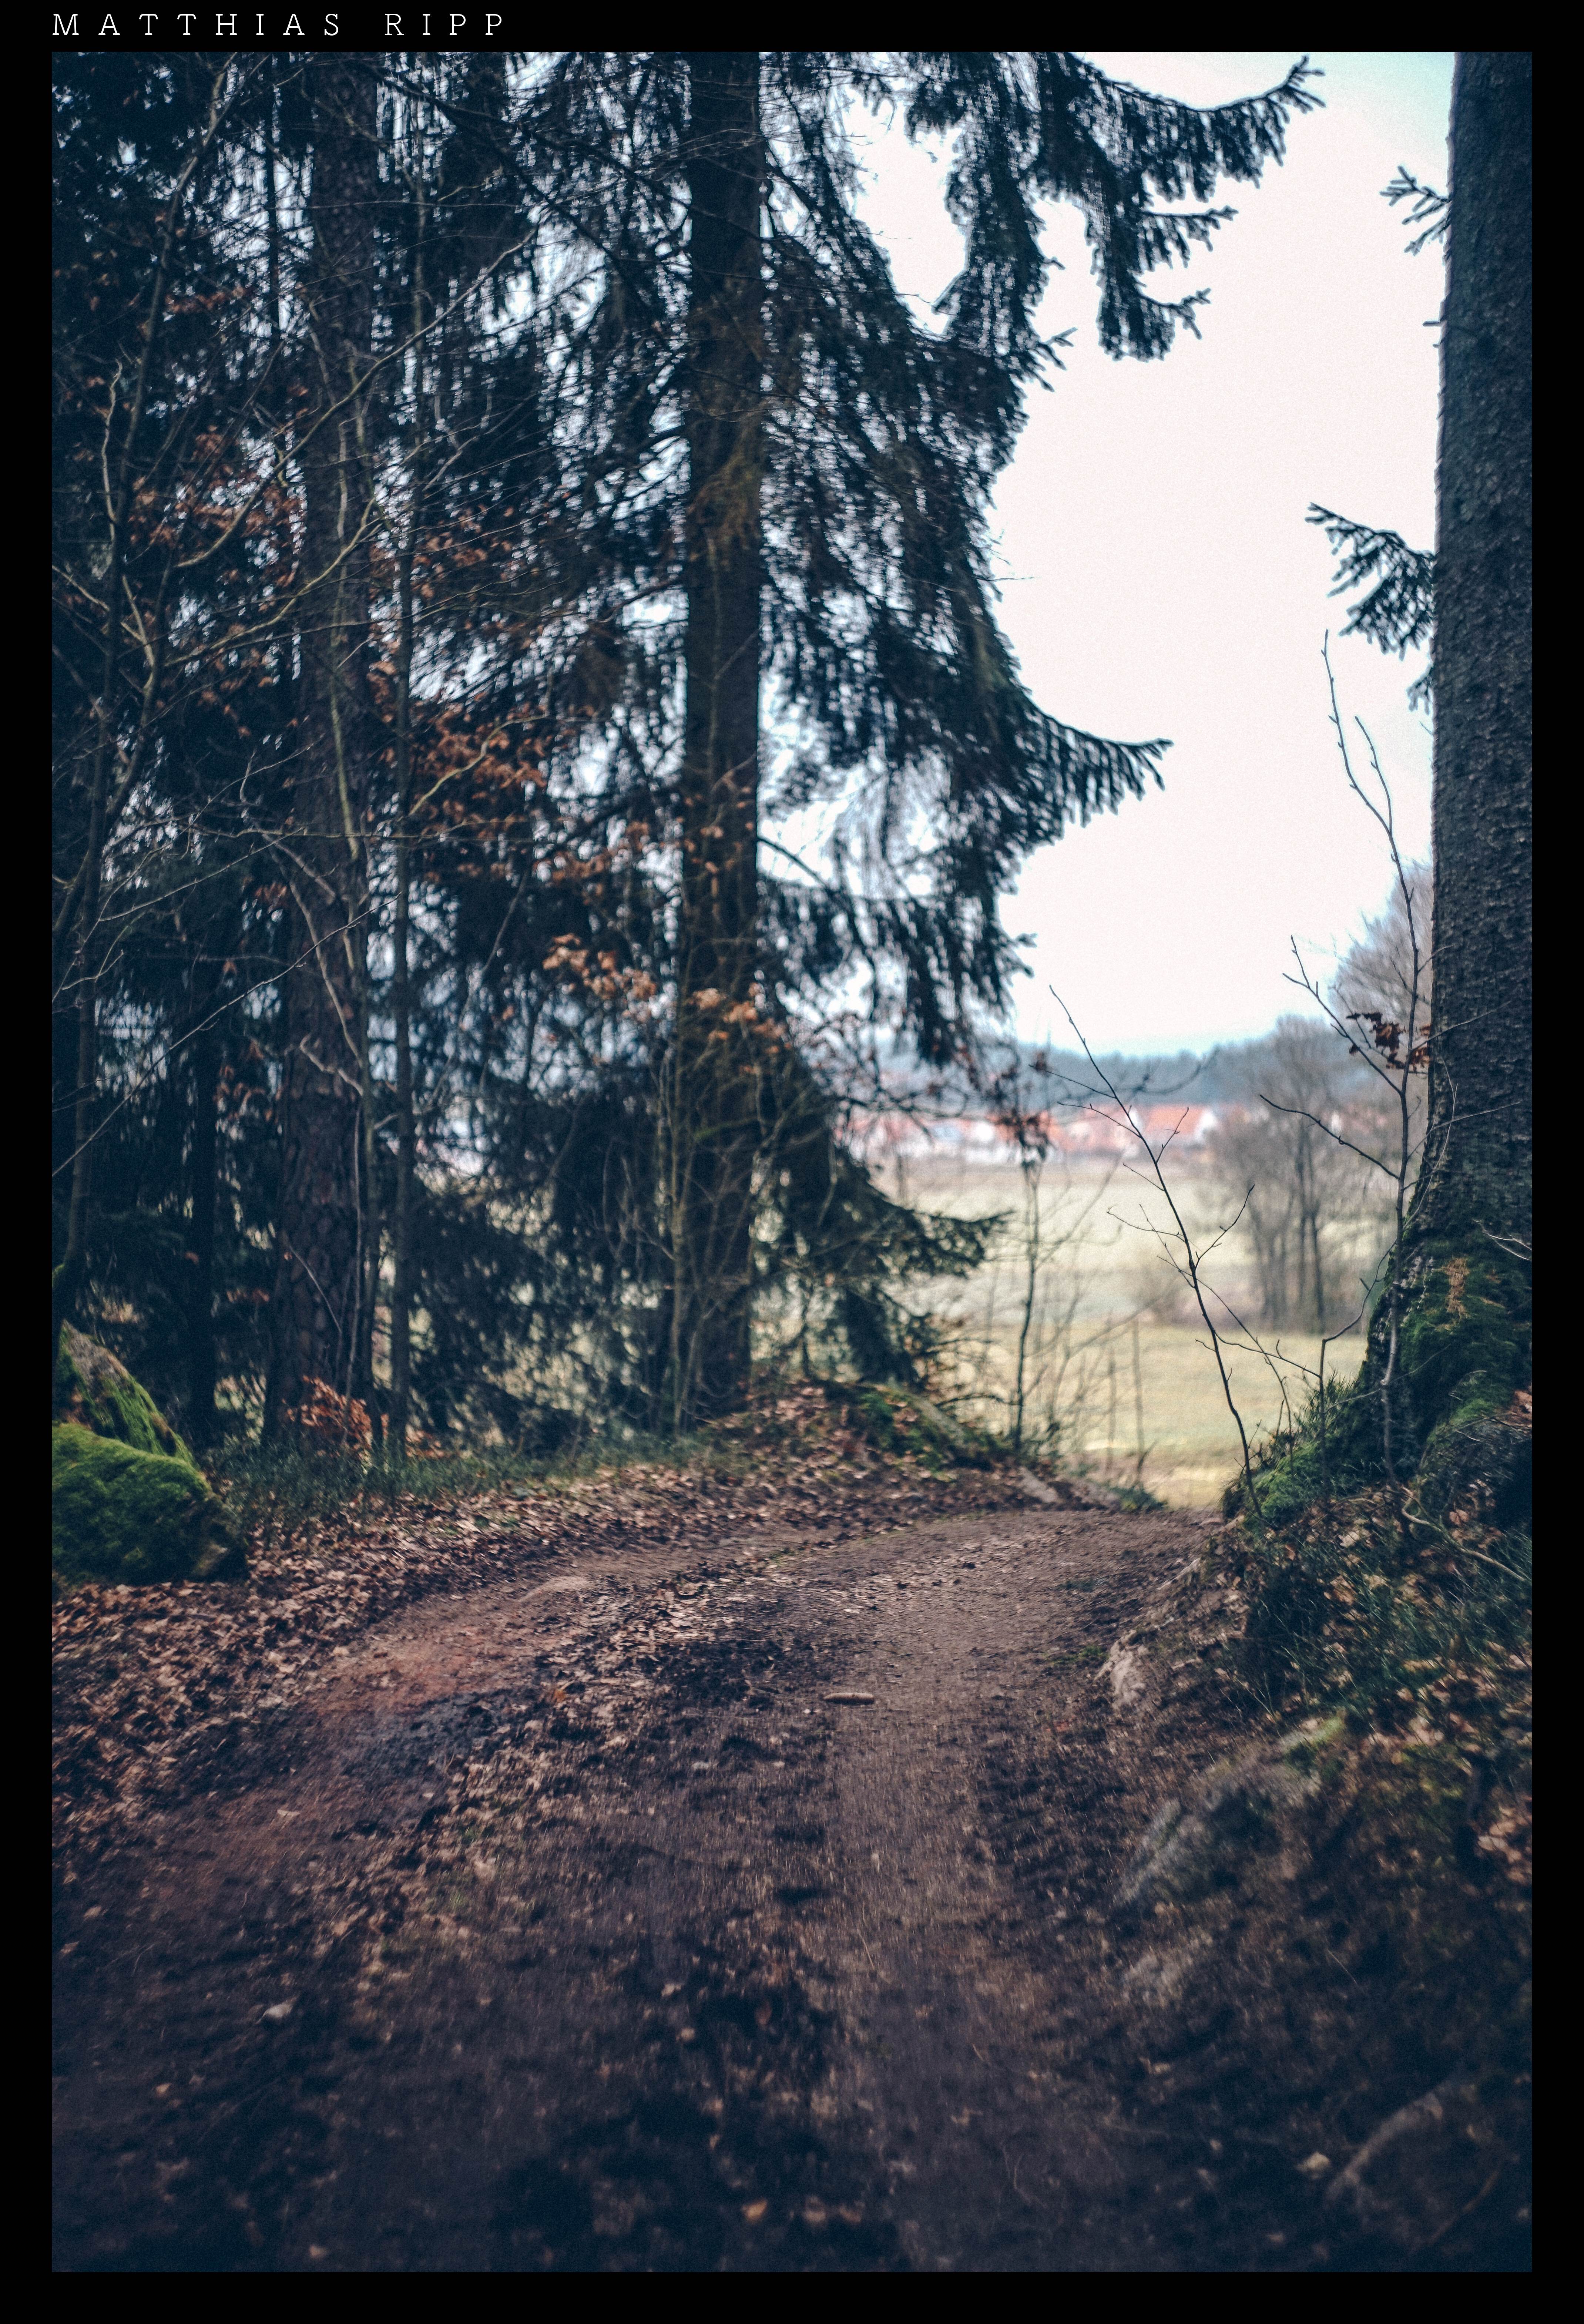
landscape, tree, nature, forest, sky, street, vintage, retro, sunlight, glass, old, green, frame, painting, trees, art, dream, full, beauty, landschaft, kunst, poster, sony, bayern, bavaria, natur, image, baum, habitat, helios, strase, cultural, alpha7, screenshot, 44, legacy, halos, baume